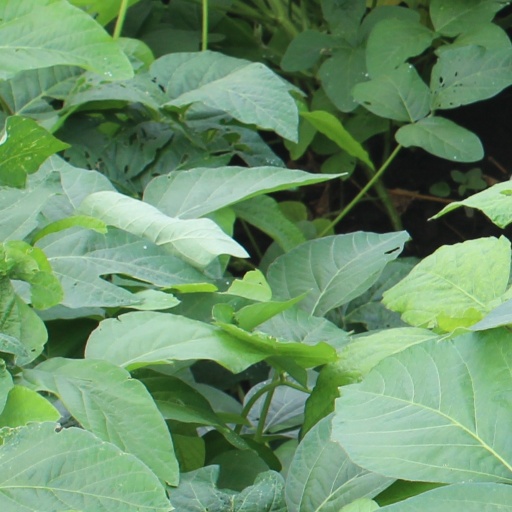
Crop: soybean